American Legion Hut (Hampton, South Carolina)

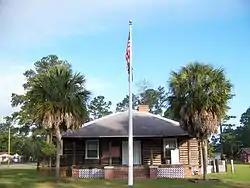
Hampton American Legion Hut, January 2006

American Legion Hut is a historic clubhouse located at Hampton, Hampton County, South Carolina. It was built in 1933, and is a one-story, T-shaped cypress log building with a truss roof. The Hut was constructed as, and continues to be a meeting hall for the Hampton American Legion Post 108 as well as serving as a site for civic and social events. Local workers built the Hut supported by funds from the Reconstruction Finance Corporation during the Great Depression.